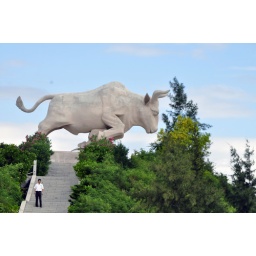
Giant bull statue on hill on West Island near Sanya.